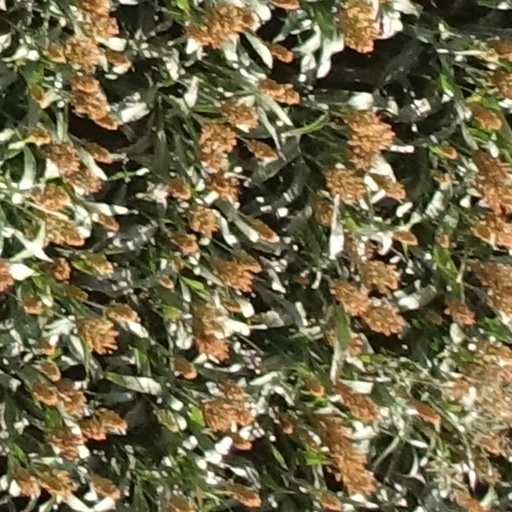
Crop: sorghum